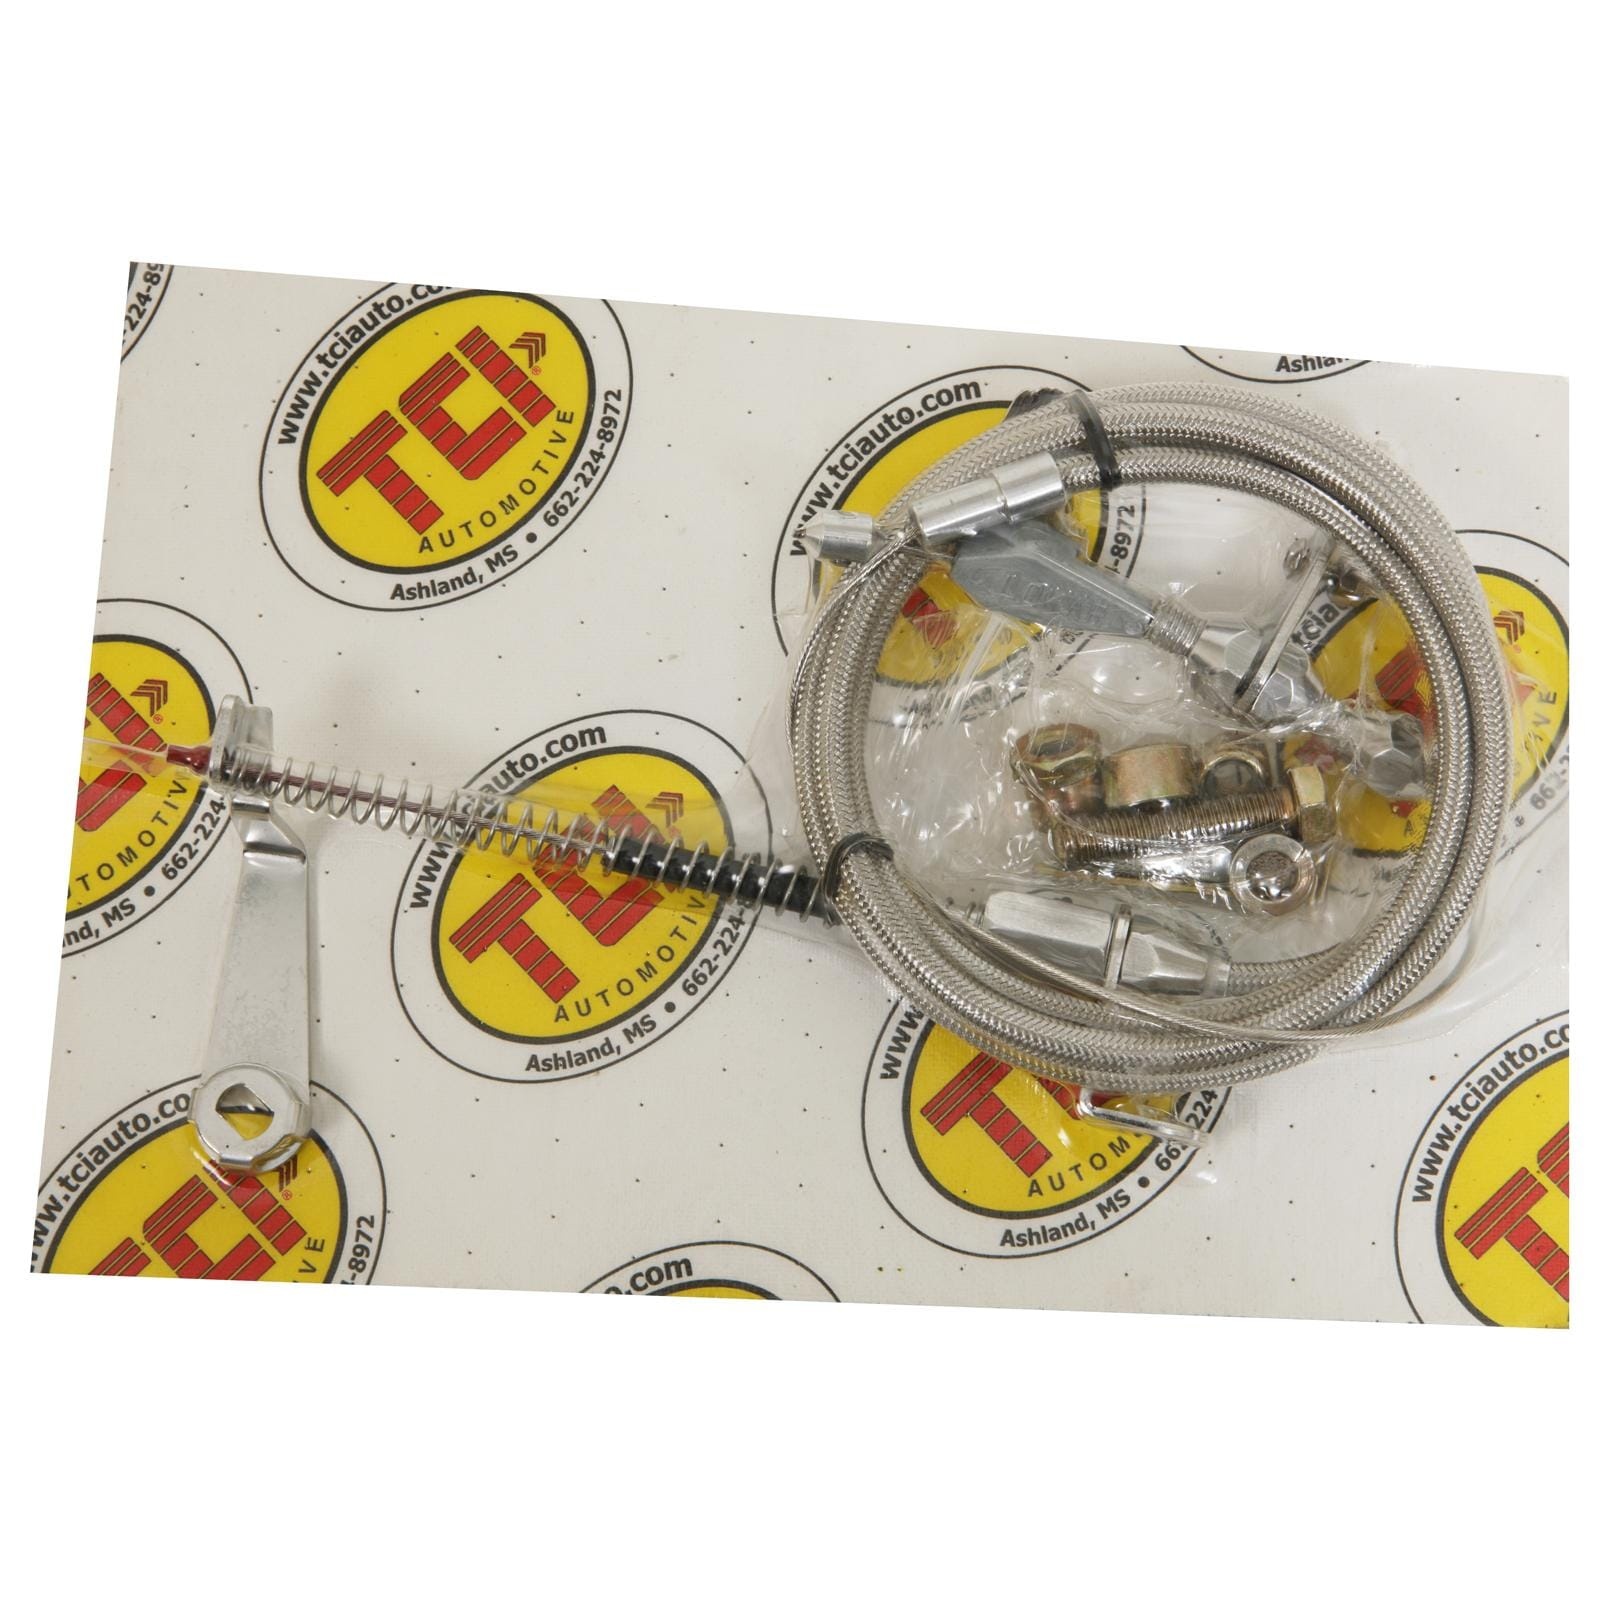
TCI Universal TV/Kickdown Cables 430806
Brand: TCI Auto Manufacturer's Part Number: 430806 Part Type: Automatic Transmission Kickdown Cables Product Line: TCI Universal TV/Kickdown Cables Automotive Fittings Part Number: TCI-430806 UPC: 788120030649 Fuel Injection Style: Throttle body Cable Length (in.): 36.00 Cable Jacket Material: Braided stainless steel Cable Jacket Color: Natural Bracket Included: Yes Bracket Material: Stainless steel Bracket Color: Polished Fittings Included: Yes Fitting Material: Brass Quantity: Sold as a kit. Description: These universal TV/kickdown cables from TCI are designed to be economical replacement throttle valve cables. They feature an adjustable outer sheath, making them true universal replacements.
Brand: TCI Auto
Category: Vehicles & Parts > Vehicle Parts & Accessories > Motor Vehicle Parts > Motor Vehicle Transmission & Drivetrain Parts > Clutch Lines